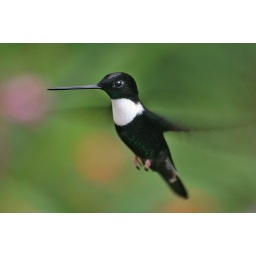
Collared inca humming bird hovering in the cloud forest